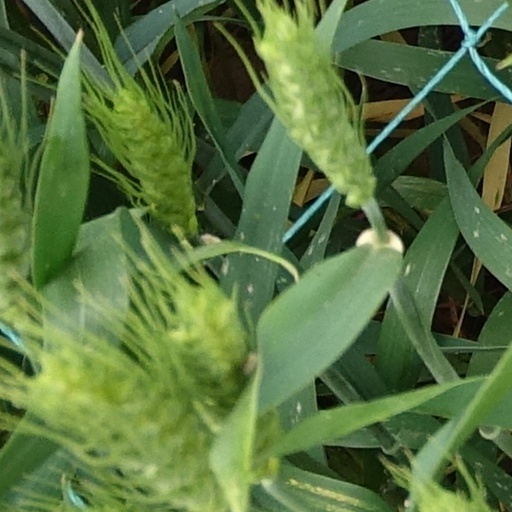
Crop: wheat